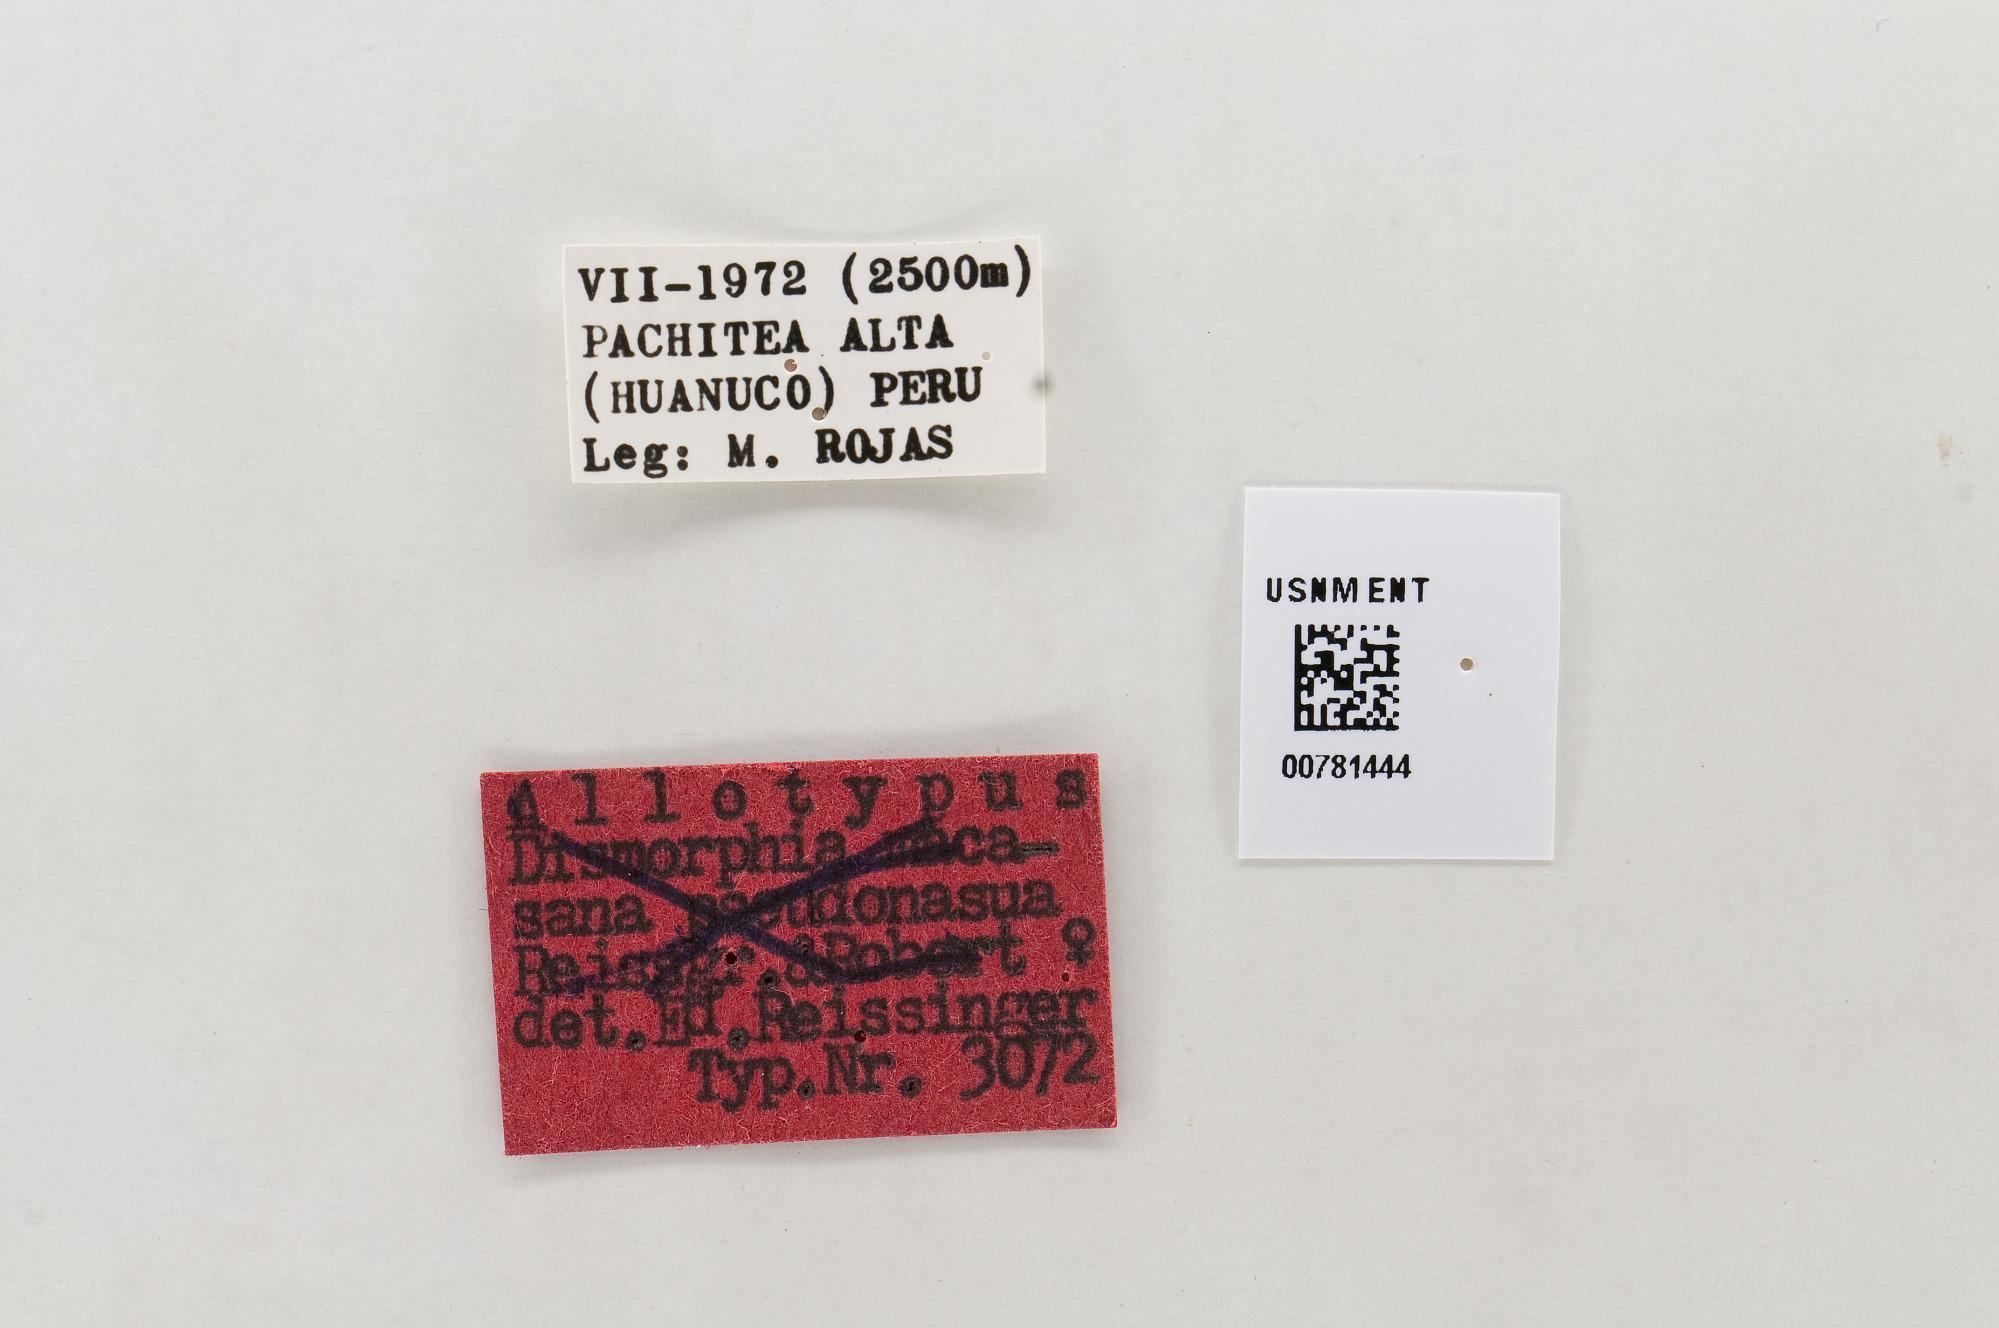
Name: Dismorphia lewyi
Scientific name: Dismorphia lewyi
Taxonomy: Animalia, Arthropoda, Hexapoda, Insecta, Lepidoptera, Pieridae, Dismorphiinae